Timeline of Shakespeare criticism

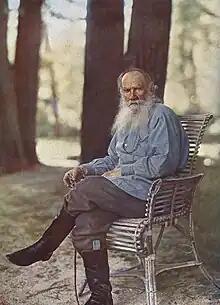
Leo Tolstoy, 1906: ", but having read, one after the other, works regarded as his best, ...not only did I feel no delight, but I felt an irresistible repulsion and tedium."

Voltaire, 1733 "Letters concerning the English nation": He created theatre. He had a genius full of strength and fertility, natural and without any spark of good taste and any knowledge of the rules. I'll tell you something hazardous but true: the merit of this author has lost the English theatre; there are such beautiful scenes, such great and at the same time so terrible pieces widespread in his monstrous farces which go by the name of tragedies; these plays have always been performed with great success. The Time, which alone makes the reputation of men, at the end made their faults respectable. The most gigantic and bizarre ideas of this author have earned, after two hundred years, the right to be considered sublime.